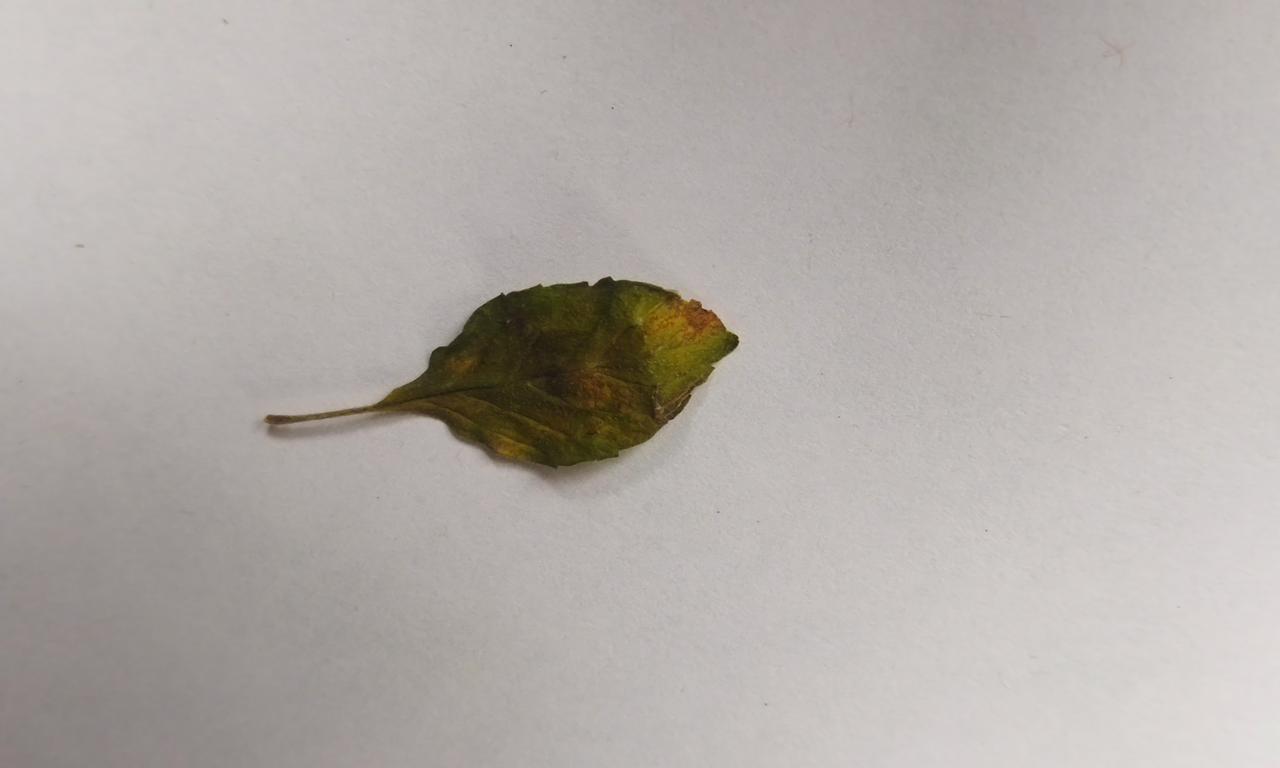
Label: Spoiled